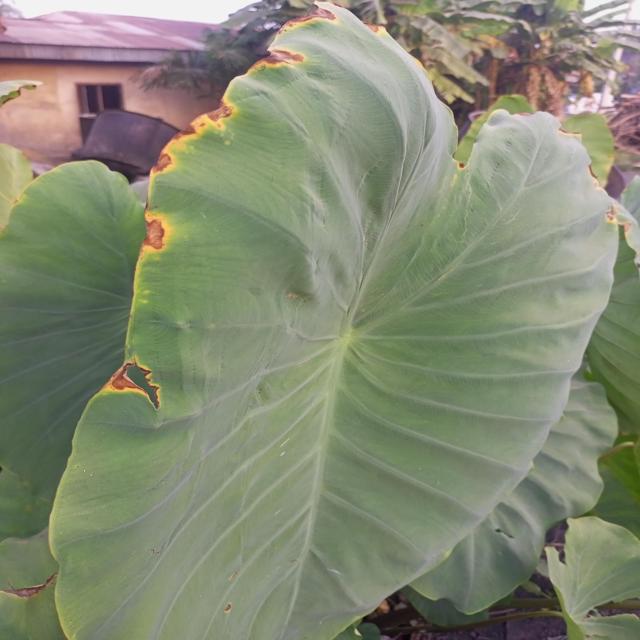
Label: Mid_Blight